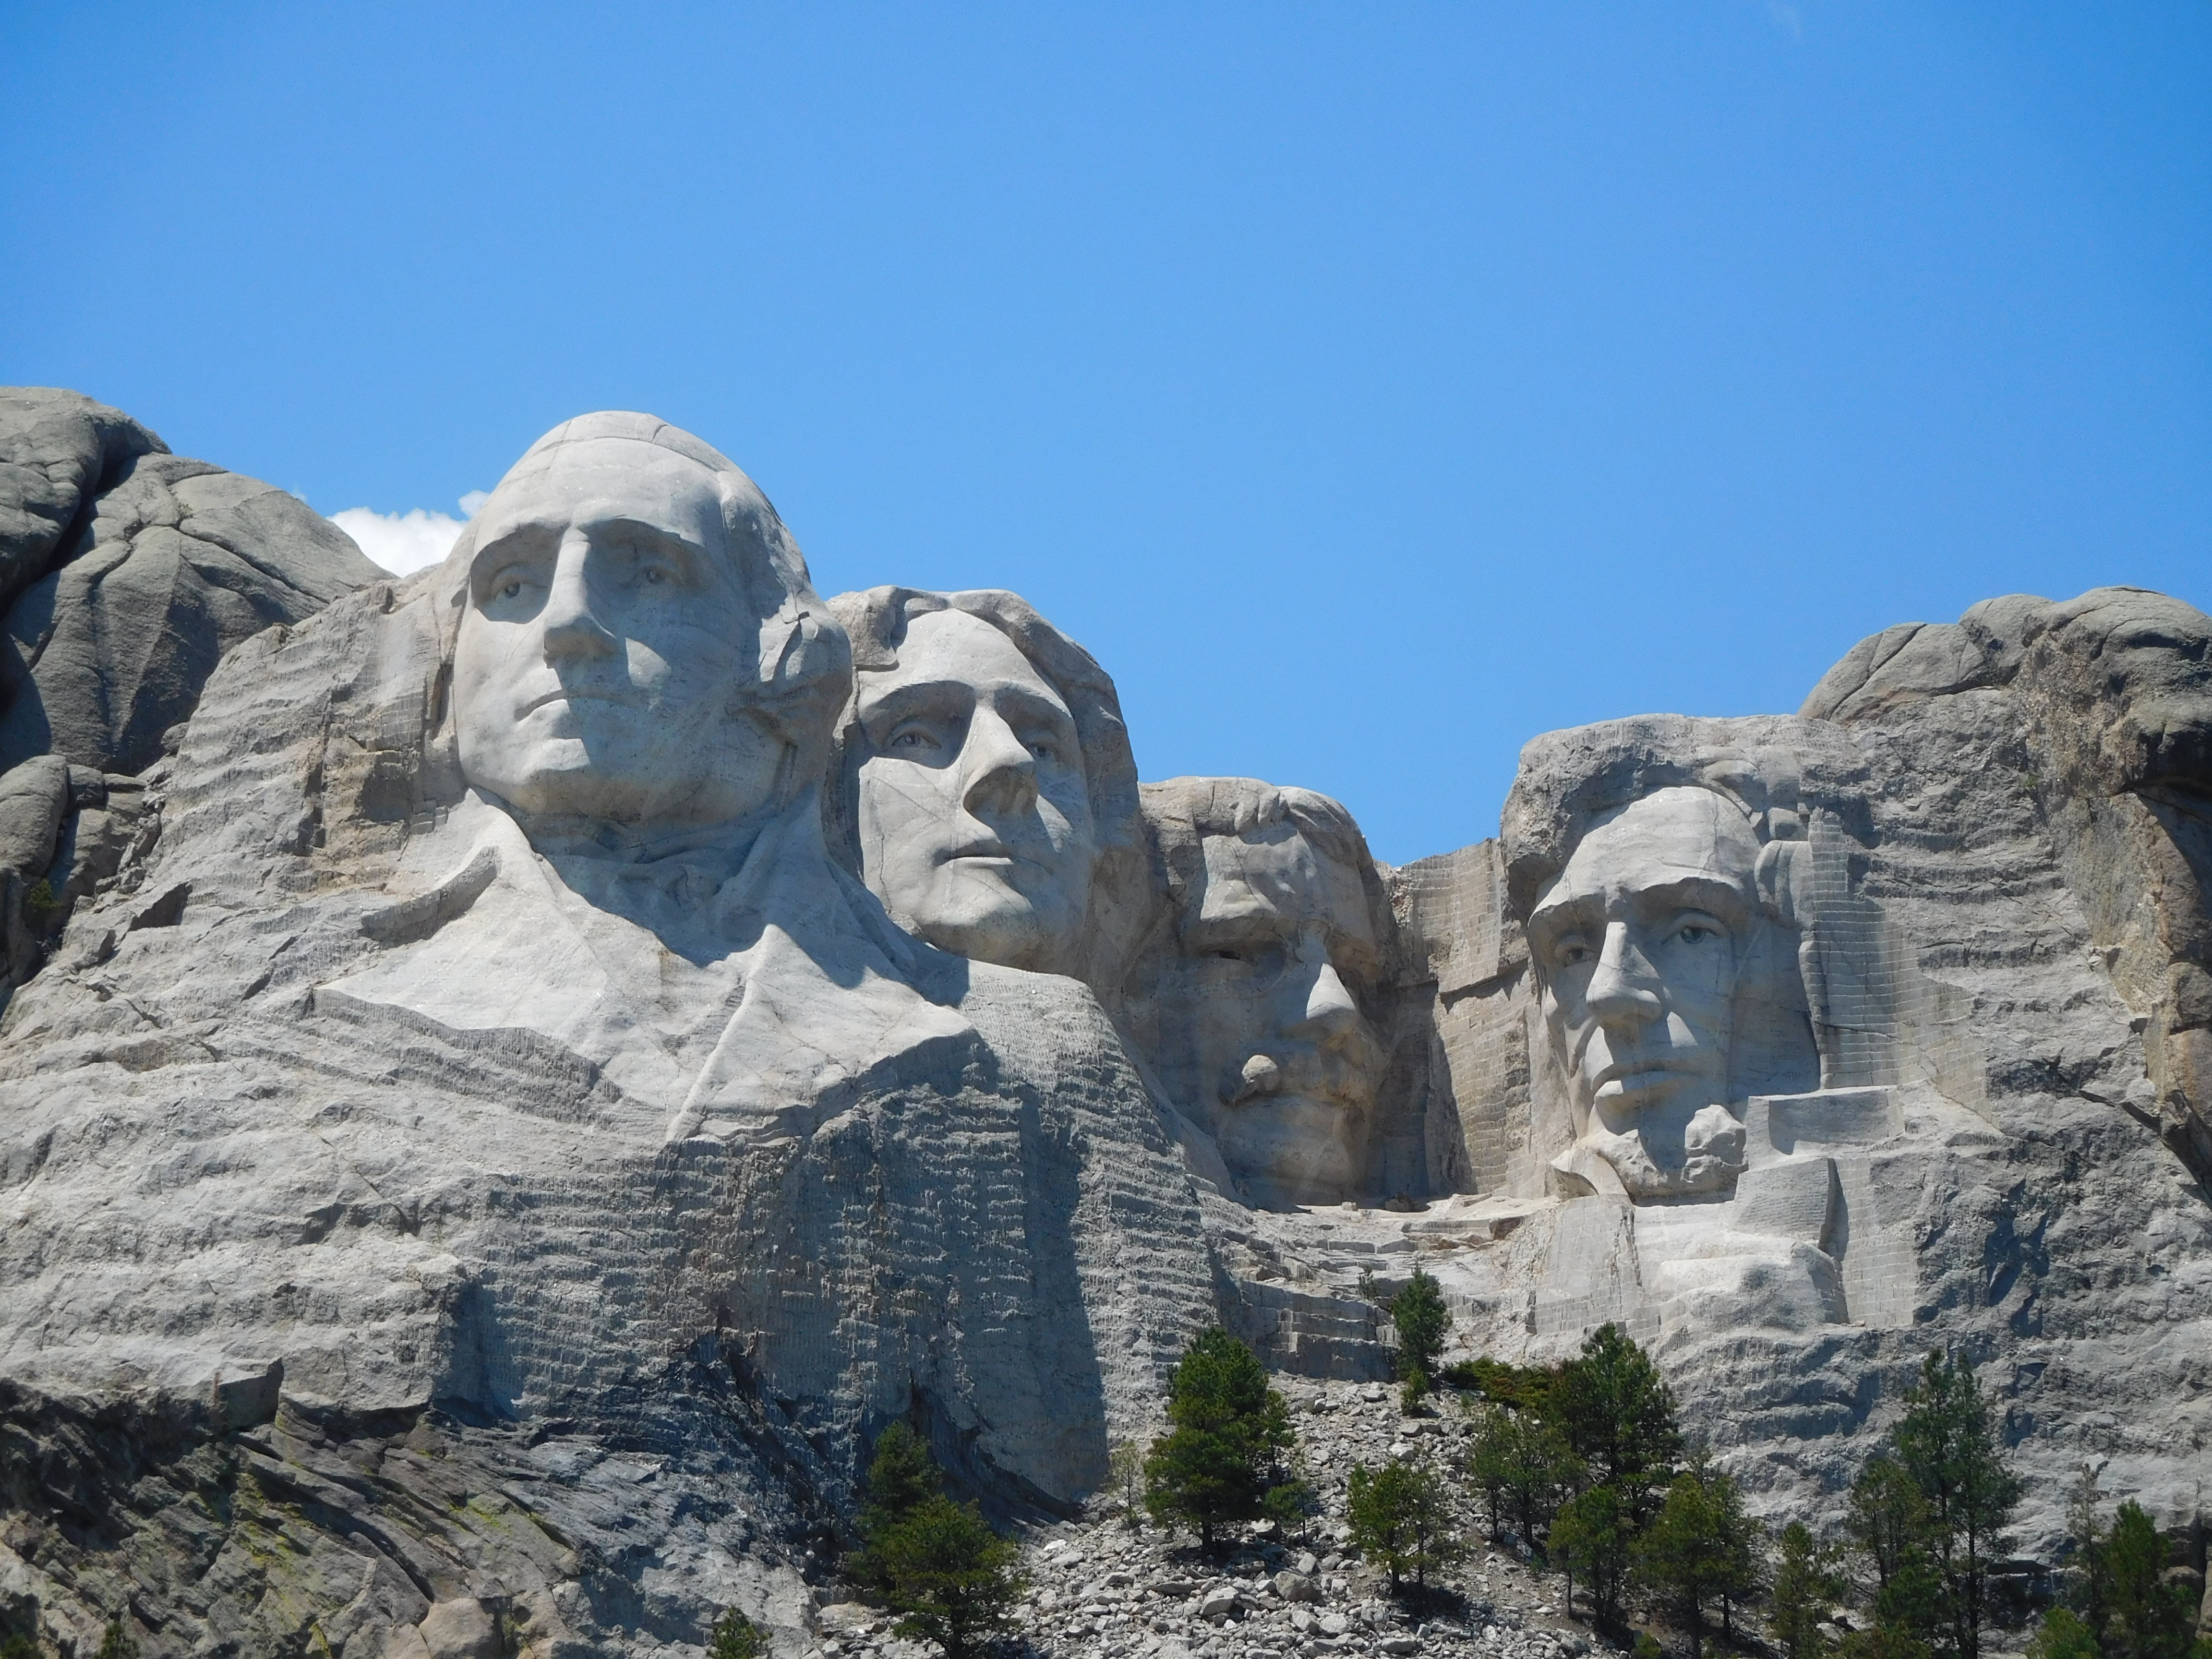
rock, mountain, adventure, valley, mountain range, stone, monument, vacation, travel, formation, arch, symbol, park, usa, landmark, historic, black, tourism, terrain, national park, washington, president, mount rushmore, patriotism, sculpture, hills, national, memorial, thomas, american, geology, alps, badlands, monastery, rushmore, mount, lincoln, abraham, carving, granite, roosevelt, patriotic, george, jefferson, theodore, dakota, ancient history, mountainous landforms